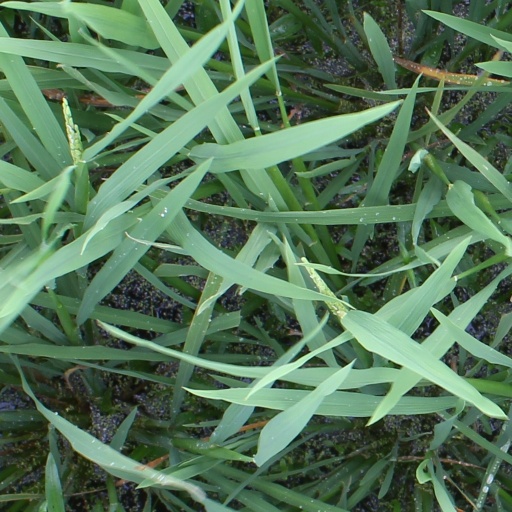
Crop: rice